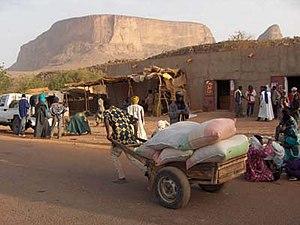
Hombori est une commune du Mali, située dans le cercle de Douentza de la région de Mopti.